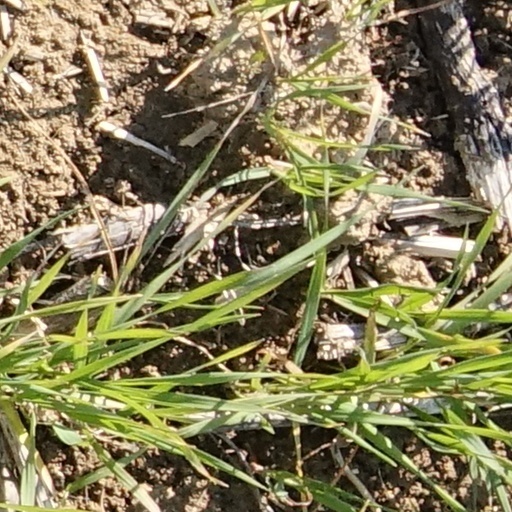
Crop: wheat